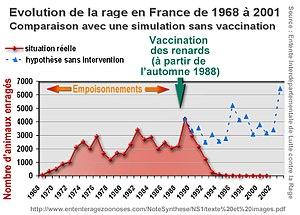
Graphe (d'après chiffres du CNEVA devenu 'AFSSA de Nancy) montrant l'inefficacité des campagnes d'empoisonnement et de piégeage du renard faites en France dans le cadre de la lutte contre la rage (réapparue dans le pays en 1968 ), et la très grande et rapide efficacité des campagnes de vaccination des renards débutées en 1988 (largage d'appâts vaccinant à partir d'hélicoptères). Sur la base des tendances antérieures et de ce qui a été constaté dans les pays comparables n'ayant pas vacciné les points bleus montrent ce qui se serait probablement produit (nombre de cas annuels de rage).
La rage est une encéphalite virale grave touchant principalement les mammifères. Après apparition des symptômes, elle est mortelle dans la quasi-totalité des cas. Cette infection est hautement contagieuse par morsure et transmissible de l'animal à l'Homme. Selon l'OMS, la maladie cause environ 59 000 décès humains chaque année dans le monde, pour la plupart dans les zones rurales d'Afrique et d'Asie. 40 % des victimes ont moins de 15 ans.
L'éco-épidémiologie est une discipline émergente, transversale aux domaines de l'écologie et de la médecine.